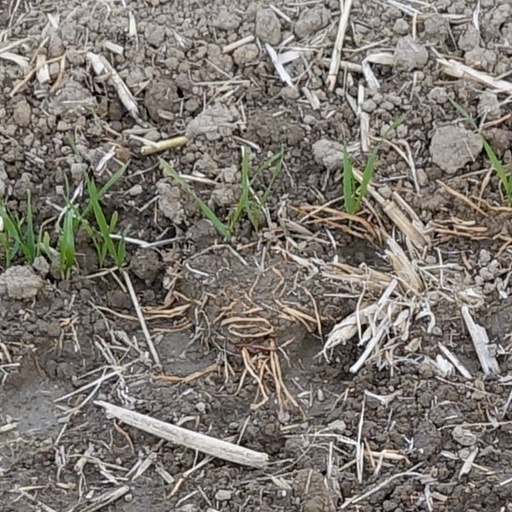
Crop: wheat